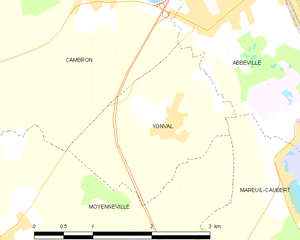
Carte des communes françaises Yonval